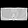
Label: Bag